Euphrates Region

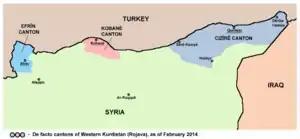
Map of Rojava cantons in February 2014

Euphrates Region, formerly Kobanî Canton, is the central of three original regions of the Autonomous Administration of North and East Syria, comprising Ayn al-Arab District of the Aleppo Governorate, Tell Abyad District of the Raqqa Governorate, and the westernmost tip of the Ras al-Ayn Subdistrict of the Ras al-Ayn District of Al-Hasakah Governorate. Euphrates Region unilaterally declared autonomy in January 2014 and since "de facto" is under direct democratic government in line with the polyethnic Constitution of Rojava.